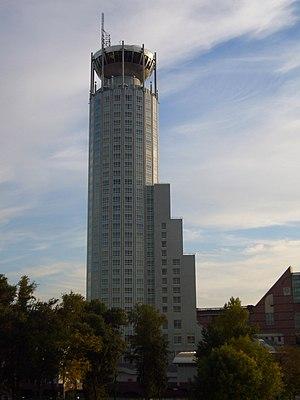
Le Swissôtel Krasny Holmy est un gratte-ciel de la ville de Moscou, en Russie. Il a été construit en 2005.